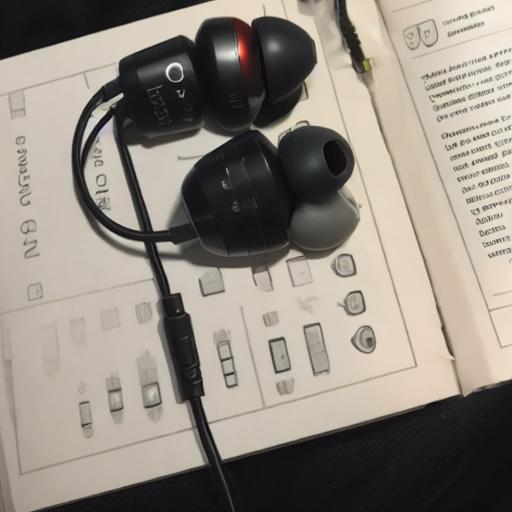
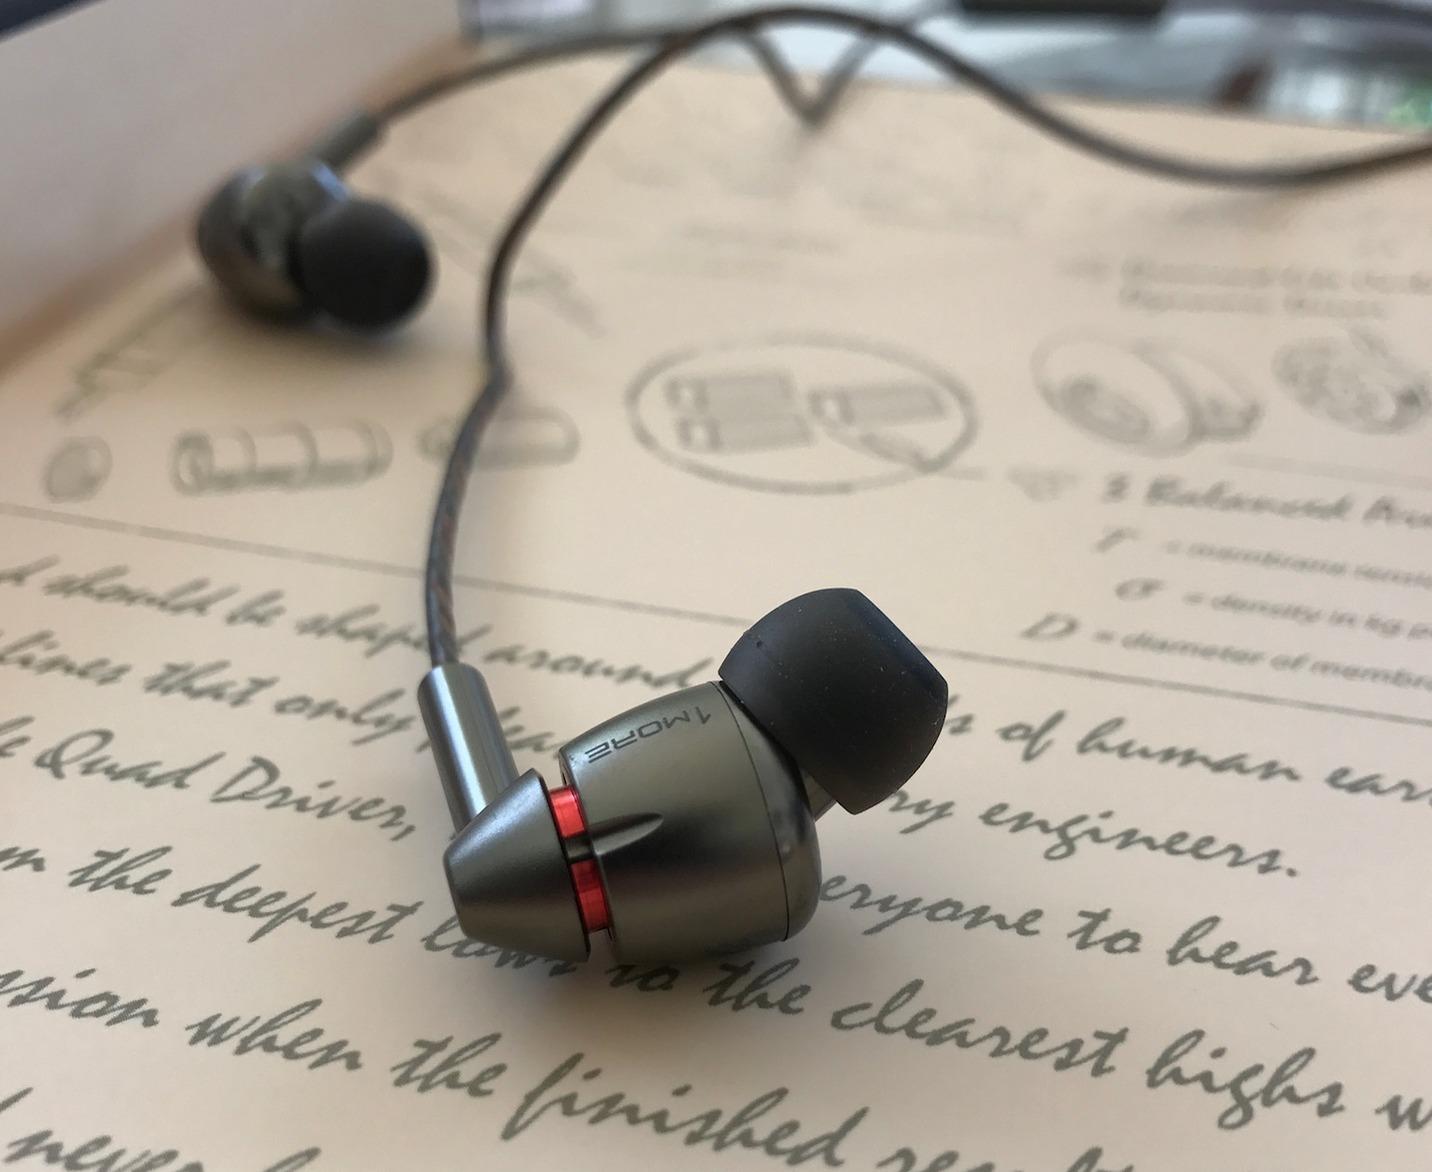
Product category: headphones
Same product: no